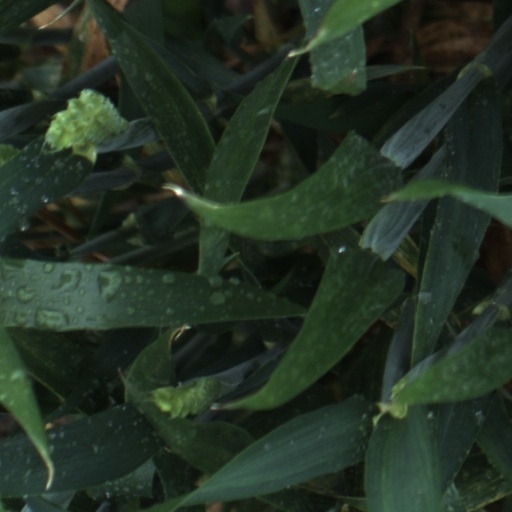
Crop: wheat